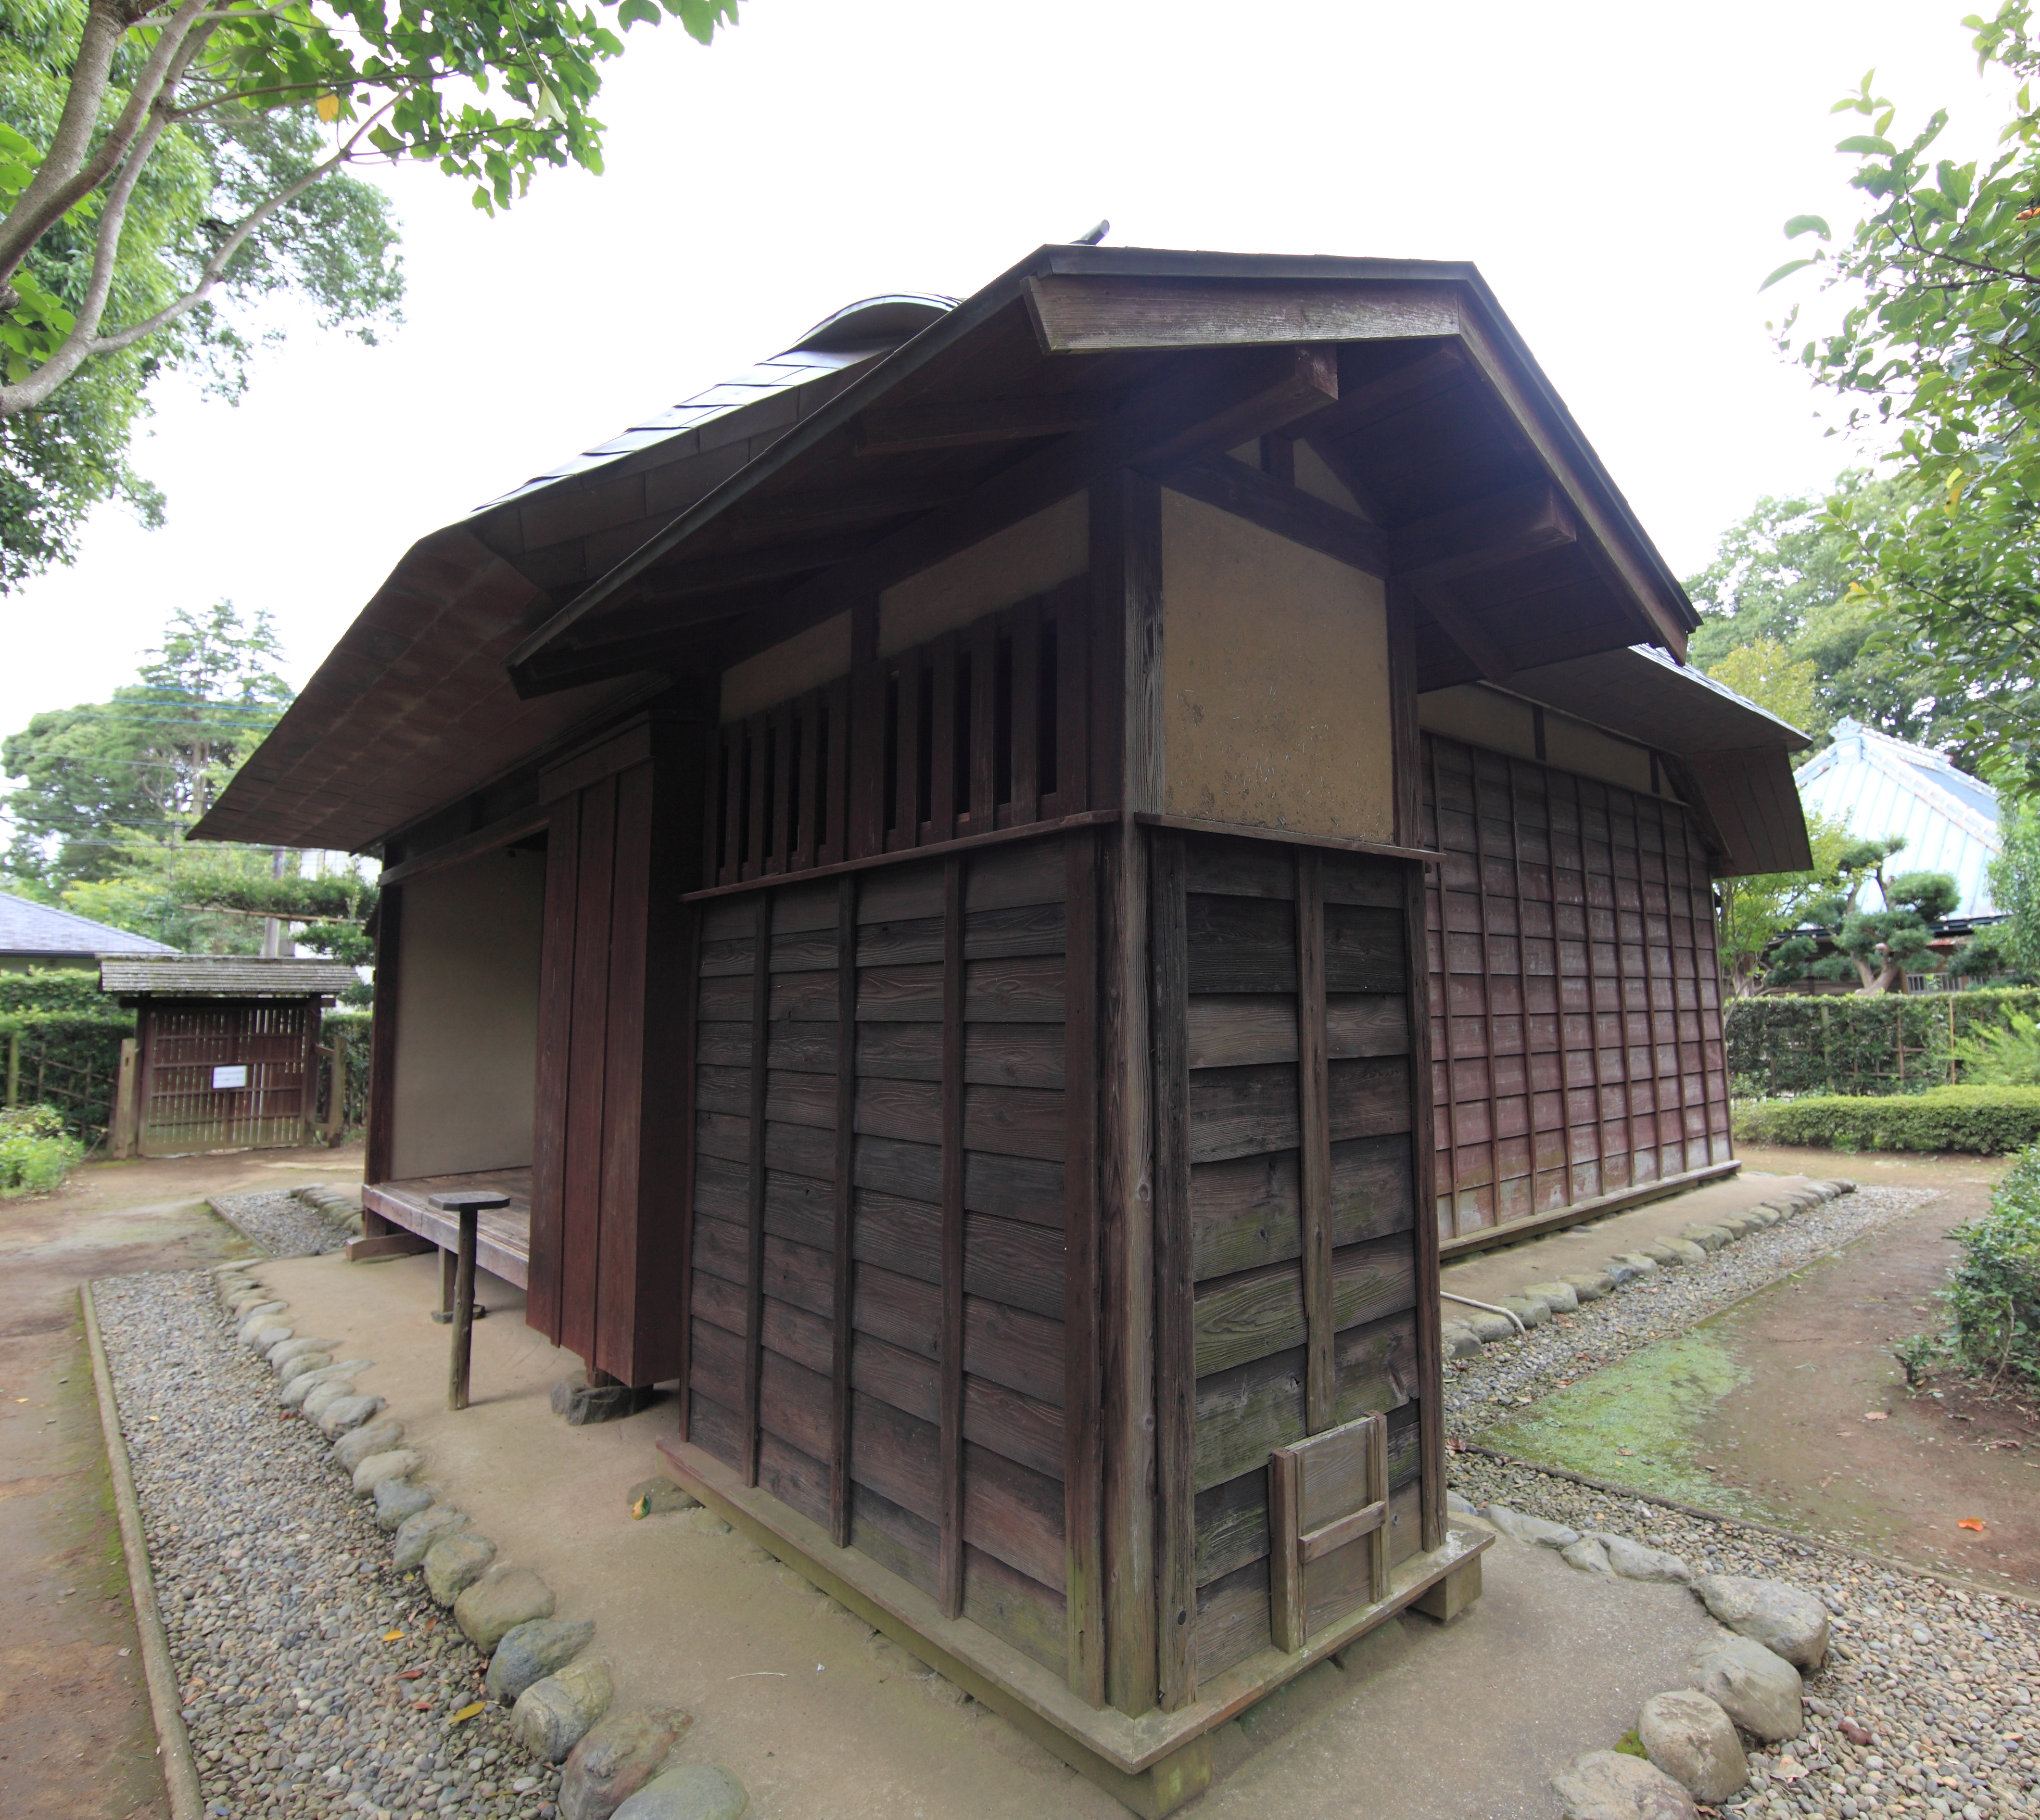
house, building, home, shed, hut, shack, high, cottage, property, exterior, design, japanese, 5d, style, sakura, hires, log cabin, markii, traditional, hi, res, resolution, chiba, samurai, real estate, takei, outdoor structure